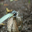
Label: bird